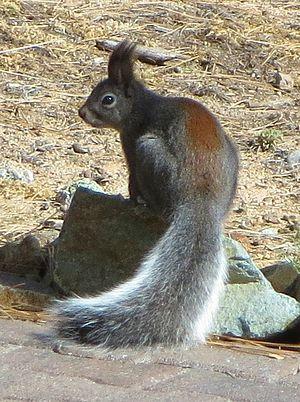
L'écureuil d'Abert est une espèce d'écureuil de la famille des sciuridés qui se rencontre dans le sud des États-Unis ainsi qu'au Mexique.